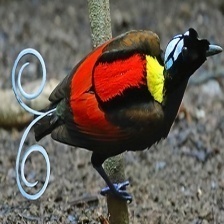
Species: WILSONS BIRD OF PARADISE
Scientific name: CICINNURUS RESPUBLICA